Make Poverty History

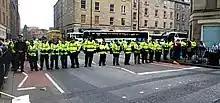
Police at the Edinburgh demonstration; Buccleuch Street

The British campaign had over 540 member organisations including many faith groups, trade unions and charities. It was coordinated by British Overseas NGOs for Development (Bond).